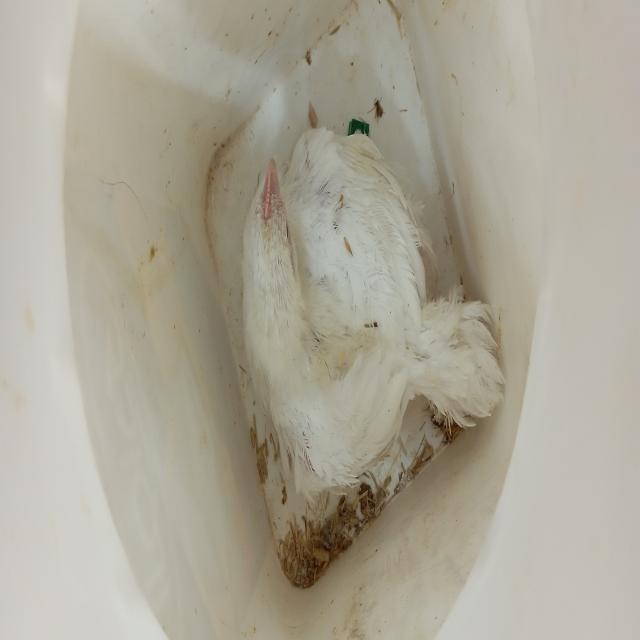
Weight: 1216 g